Mainstop

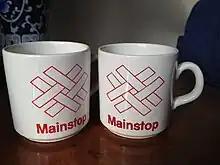
The Mainstop corporate logo illustrated on two promotional coffee mugs.

Mainstop was originally part of International Stores, itself a subsidiary of British American Tobacco. In the late 1970s, the largest International Stores were rebranded as 'Big I', and finally in 1981 as Mainstop, although the Torquay branch was rebranded as Supernational.